Restoration of paganism from Julian until Valens

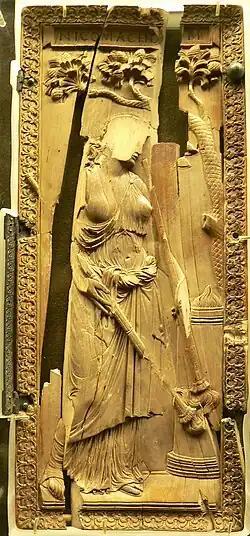
Ivory diptych of a priestess of Ceres, ca 400: it was defaced and thrown in a well at Abbey of Montier-en-Der.

Julian's successor – Jovian – seems to have instituted a policy of religious toleration which avoided the extremes of Julian. Under Valentinian and Valens, this period of religious toleration continued. Pagan writers praised both emperors for their liberal religious policies. Valentinian, who ruled in the west, seems to have only been a halfhearted Christian as he avoided attending his inaugural ceremony by twenty-four hours in order to avoid an inauspicious day (the intercalary day of the bissextile year). Valentinian and Valens granted complete toleration for all cults at the beginning of their reign in 364. Valentinian even allowed the performance of nocturnal sacrifices, which had been previously prohibited due to the attempt of some people to practice unlawful divination under the cover of the night, after the proconsul of Greece appealed to him. Valentinian also confirmed the rights and privileges of the pagan priests and confirmed the right of pagans to be the exclusive caretakers of their temples. Valens, who ruled in the east, was an Arian and was too engaged with fighting against Orthodox Christians to bother much with the pagans. In both west and east, severe laws were once again passed prohibiting private divination. Due to the over-zealousness of the populace to stop harmful divination, the haruspices and augurs began to be afraid to show themselves in public. This led the emperors to formally authorize the practice of official and lawful divination by law in 371.